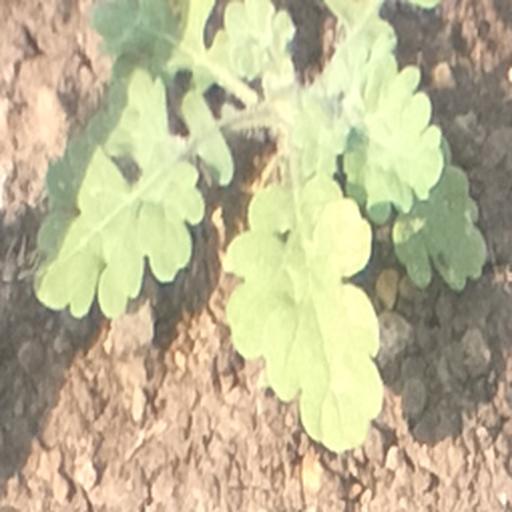
Weed species: Gajar_gavat_(Parthenium hysterophorus)